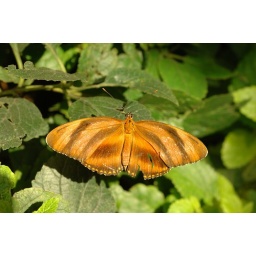
I like the way the depth of field makes the butterfly stand out in this image.